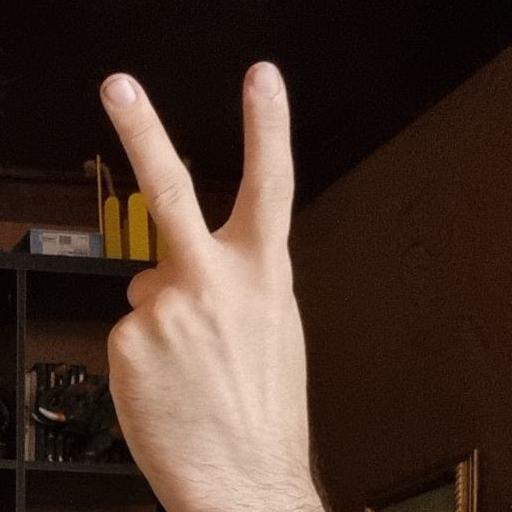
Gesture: peace_inverted